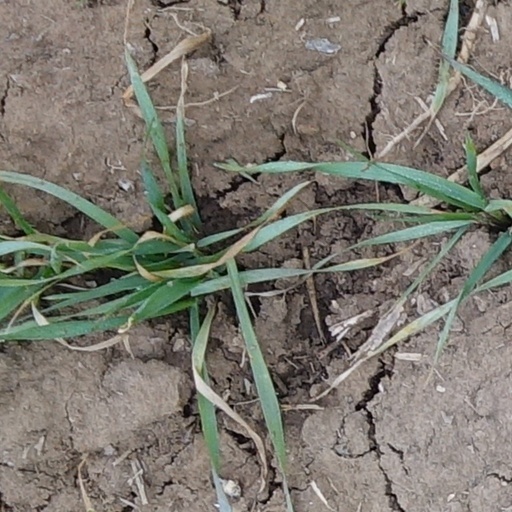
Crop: wheat